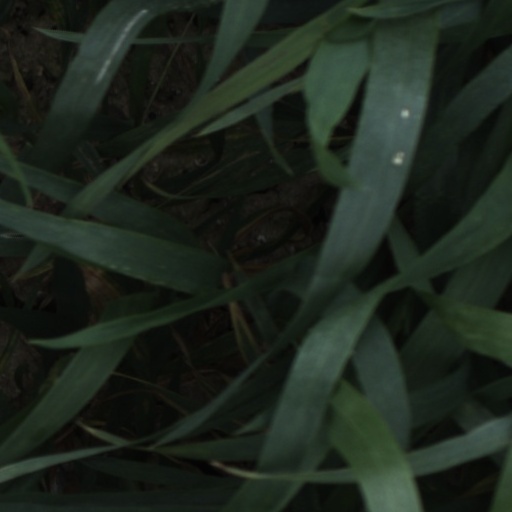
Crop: wheat